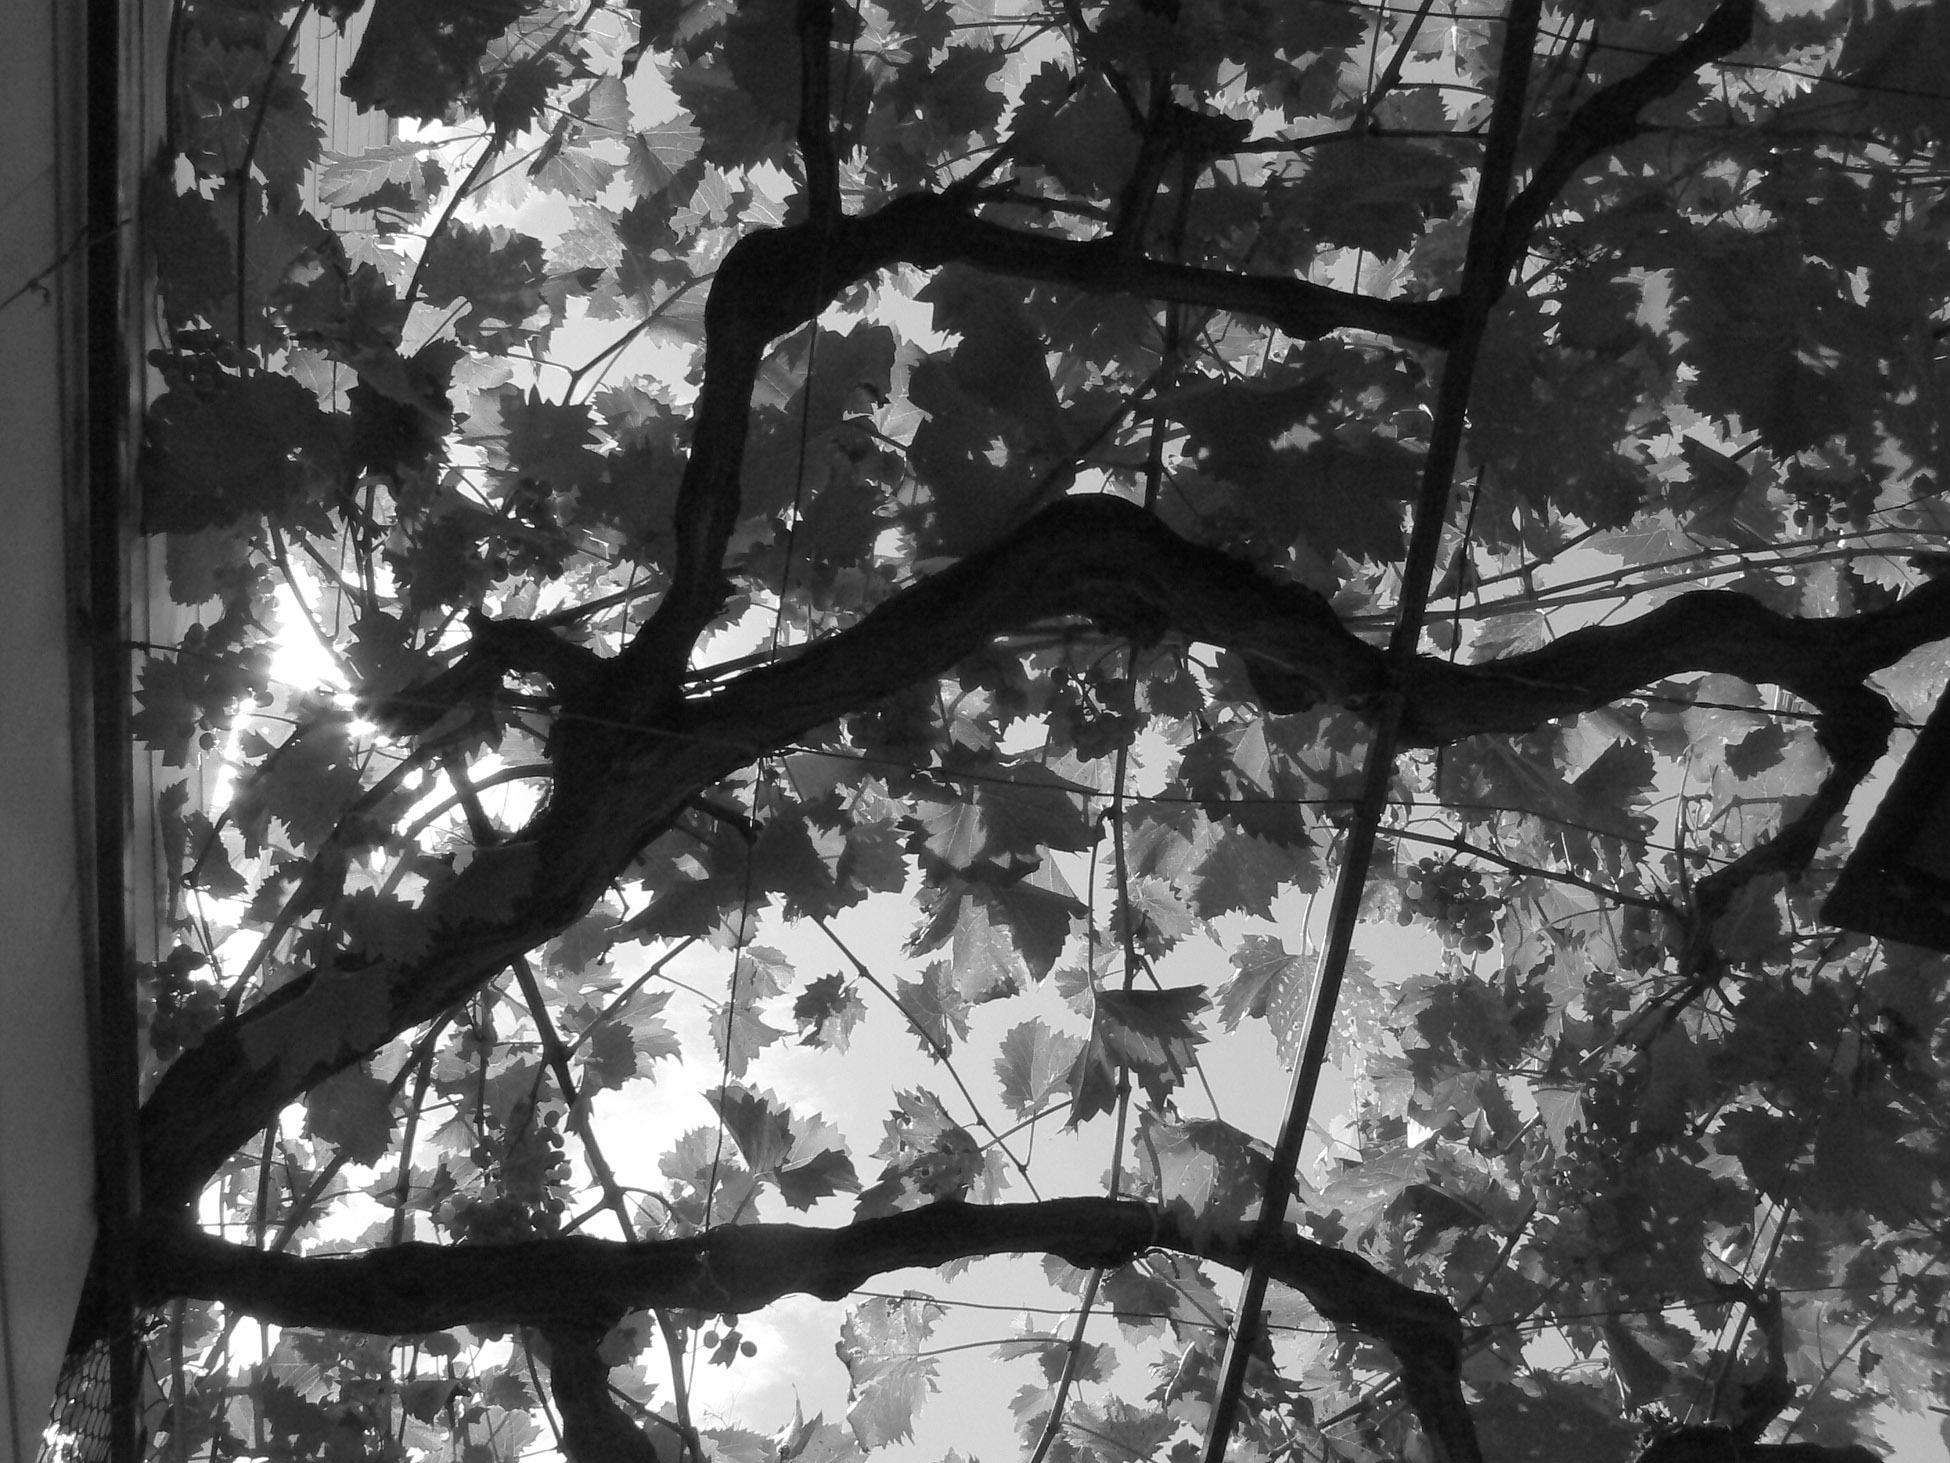
tree, branch, winter, black and white, plant, sun, photography, warm, leaf, walk, foliage, pattern, relax, park, black, monochrome, leaves, enjoy, monochrome photography